Magnum P.I. (2018 TV series) season 3

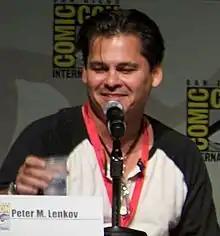
Co-showrunner, co-developer, and executive producer Peter M. Lenkov was fired by CBS after allegations over a toxic work environment.

On May 6, 2020, CBS renewed "Magnum P.I." for a third season, along with eighteen other series including "MacGyver", the second and only other remaining series from the "Lenkov-verse" after the cancellation of "Hawaii Five-0". On July 7, 2020, it was revealed that co-showrunner, executive producer, and co-developer Peter M. Lenkov would not have any involvement in the season after being fired from CBS over toxic work environment allegations. Lenkov was originally expected to continue work on the series for another year after signing a three-year deal with CBS Television Studios in 2018. Lucas Till who portrays the title character of Angus MacGyver on "MacGyver" stated that Lenkov made him suicidal and constantly body shamed him. Lenkov's lawyers initially denied all allegations. Lenkov later responded to the situation by stating "It's difficult to hear that the working environment I ran was not the working environment my colleagues deserved, and for that, I am deeply sorry. I accept responsibility for what I am hearing and am committed to doing the work that is required to do better and be better." Lenkov still received writing credits for various episodes throughout the season written prior to his termination. Numerous production staff moved to the series also following the cancellation of "Hawaii Five-0" including co-showrunner of its final season, David Wolkove, a line producer, and editors. Eight different writers wrote episodes throughout the season. Gene Hong replaced Lenkov as co-showrunner joining other co-showrunner Eric Guggenheim who also co-developed and executive-produces for the series. On October 27, 2020, it was reported that the season would have a reduced episode order of sixteen-episodes as a result of the COVID-19 pandemic. The season's main storylines revolved around a post-pandemic world; however, its effects continue to play a part in storylines throughout the season.